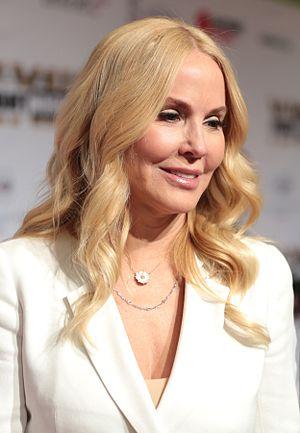
La Playmate of the Month, ou Miss, est une femme désignée chaque mois par le magazine Playboy. Elle apparaît sur le dépliant central du magazine, appelé centerfold.